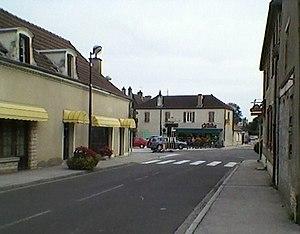
Une des rues de Gergy avec quelques commerces
Gergy est une commune française située dans le département de Saône-et-Loire en région Bourgogne-Franche-Comté, à environ 10 kilomètres au nord-est de Chalon-sur-Saône.